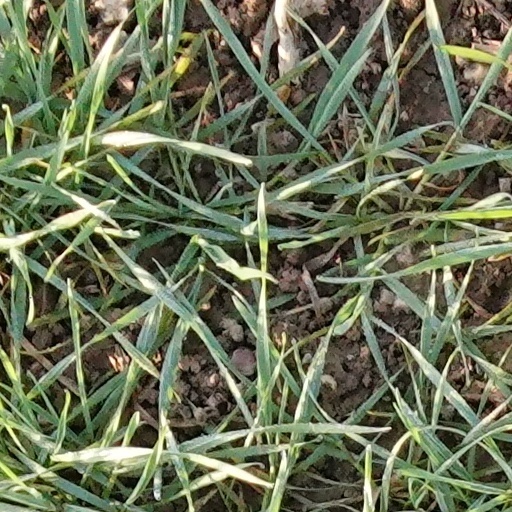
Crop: wheat